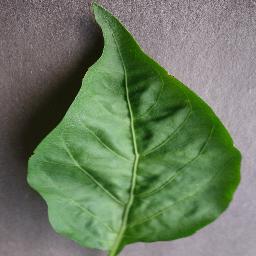
Label: Pepper,_bell___healthy